Esholt

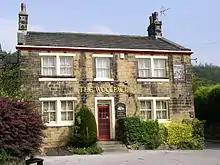
The Woolpack, Main Street

In 1862 a sewage system was begun in Bradford but Bradford Beck was still polluted. In 1869 William Stansfield of Esholt Hall obtained an injunction requiring Bradford Corporation to improve the sewage system so as not to pollute the beck.